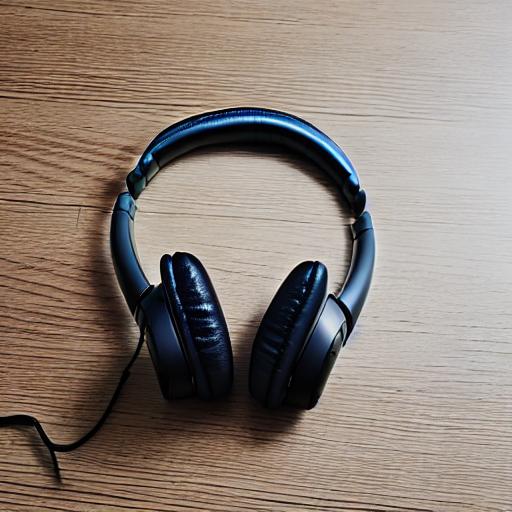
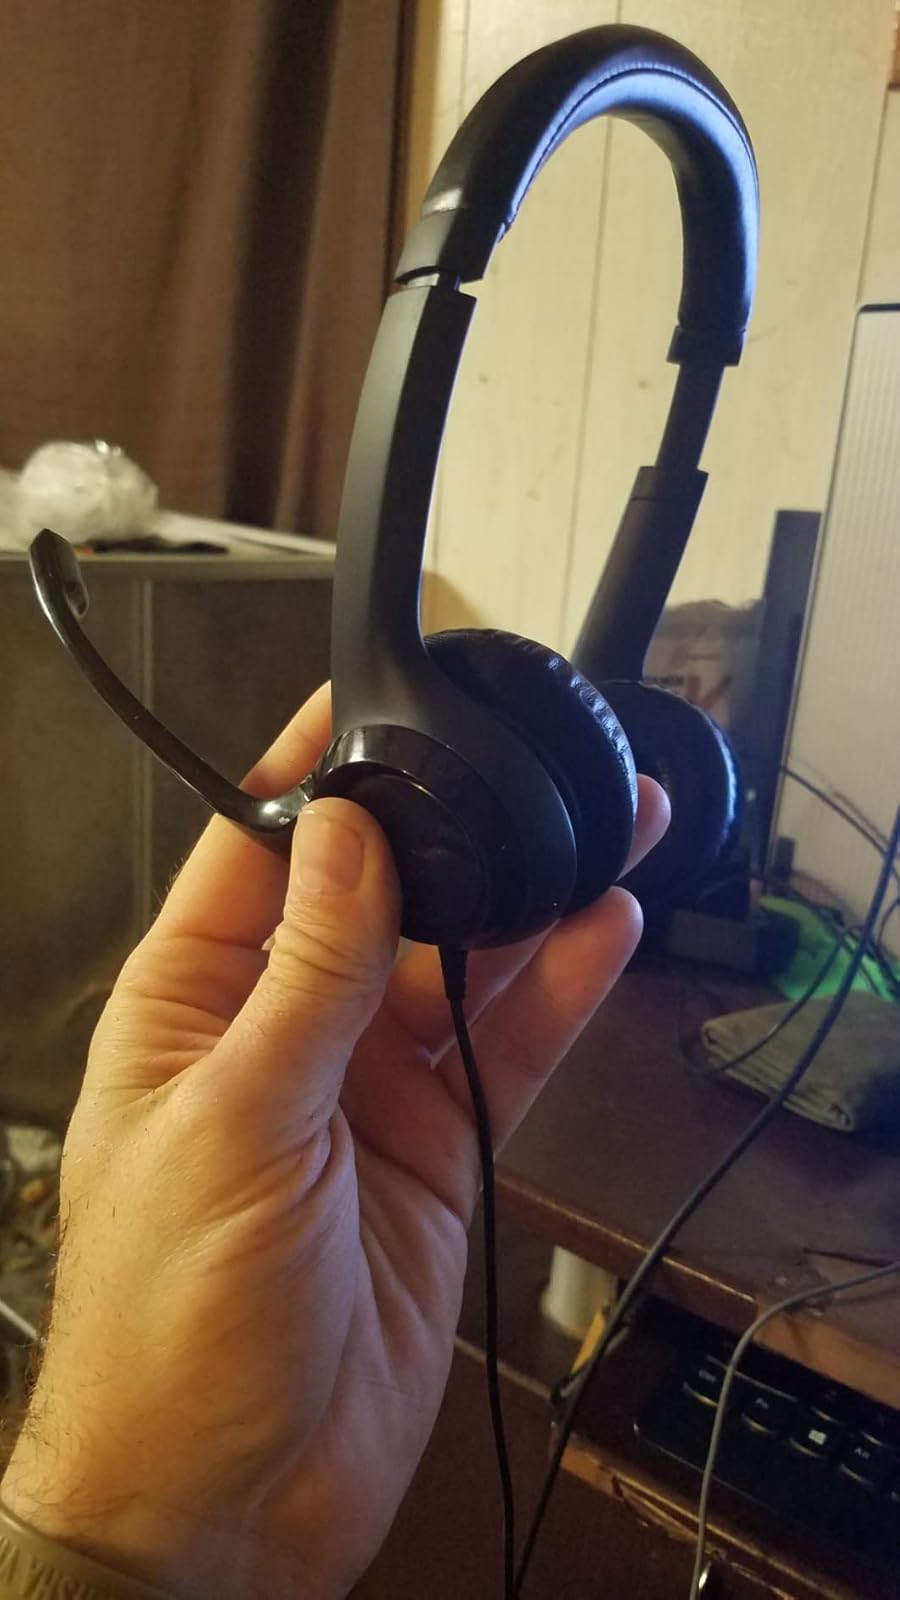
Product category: headphones
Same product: no